South Sudan Democratic Movement

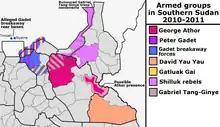
Map showing insurgencies in northeastern South Sudan from 2010 to 2011, several of which were led by rebels associated with the SSDM/A.

The Movement was formed in 2010 by controversial former Sudan People's Liberation Army general George Athor after he failed to win the governorship of Jonglei in what was then the Autonomous Government of Southern Sudan in the state of Jonglei as well as neighbouring Upper Nile in the Republic of South Sudan.